St. John Emile Clavering Hankin

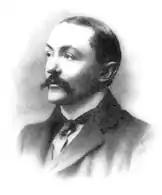

St. John Emile Clavering Hankin (25 September 1869 – 15 June 1909) was an English Edwardian essayist and playwright. Along with George Bernard Shaw, John Galsworthy, and Harley Granville-Barker, he was a major exponent of Edwardian "New Drama". Despite success as a playwright he died by his own hand, and his work was largely neglected until the 1990s.